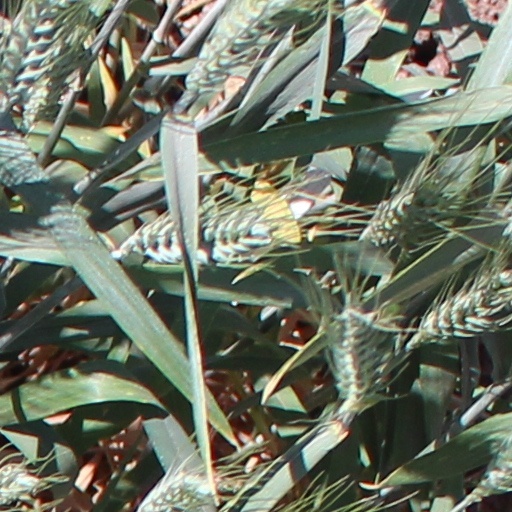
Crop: wheat